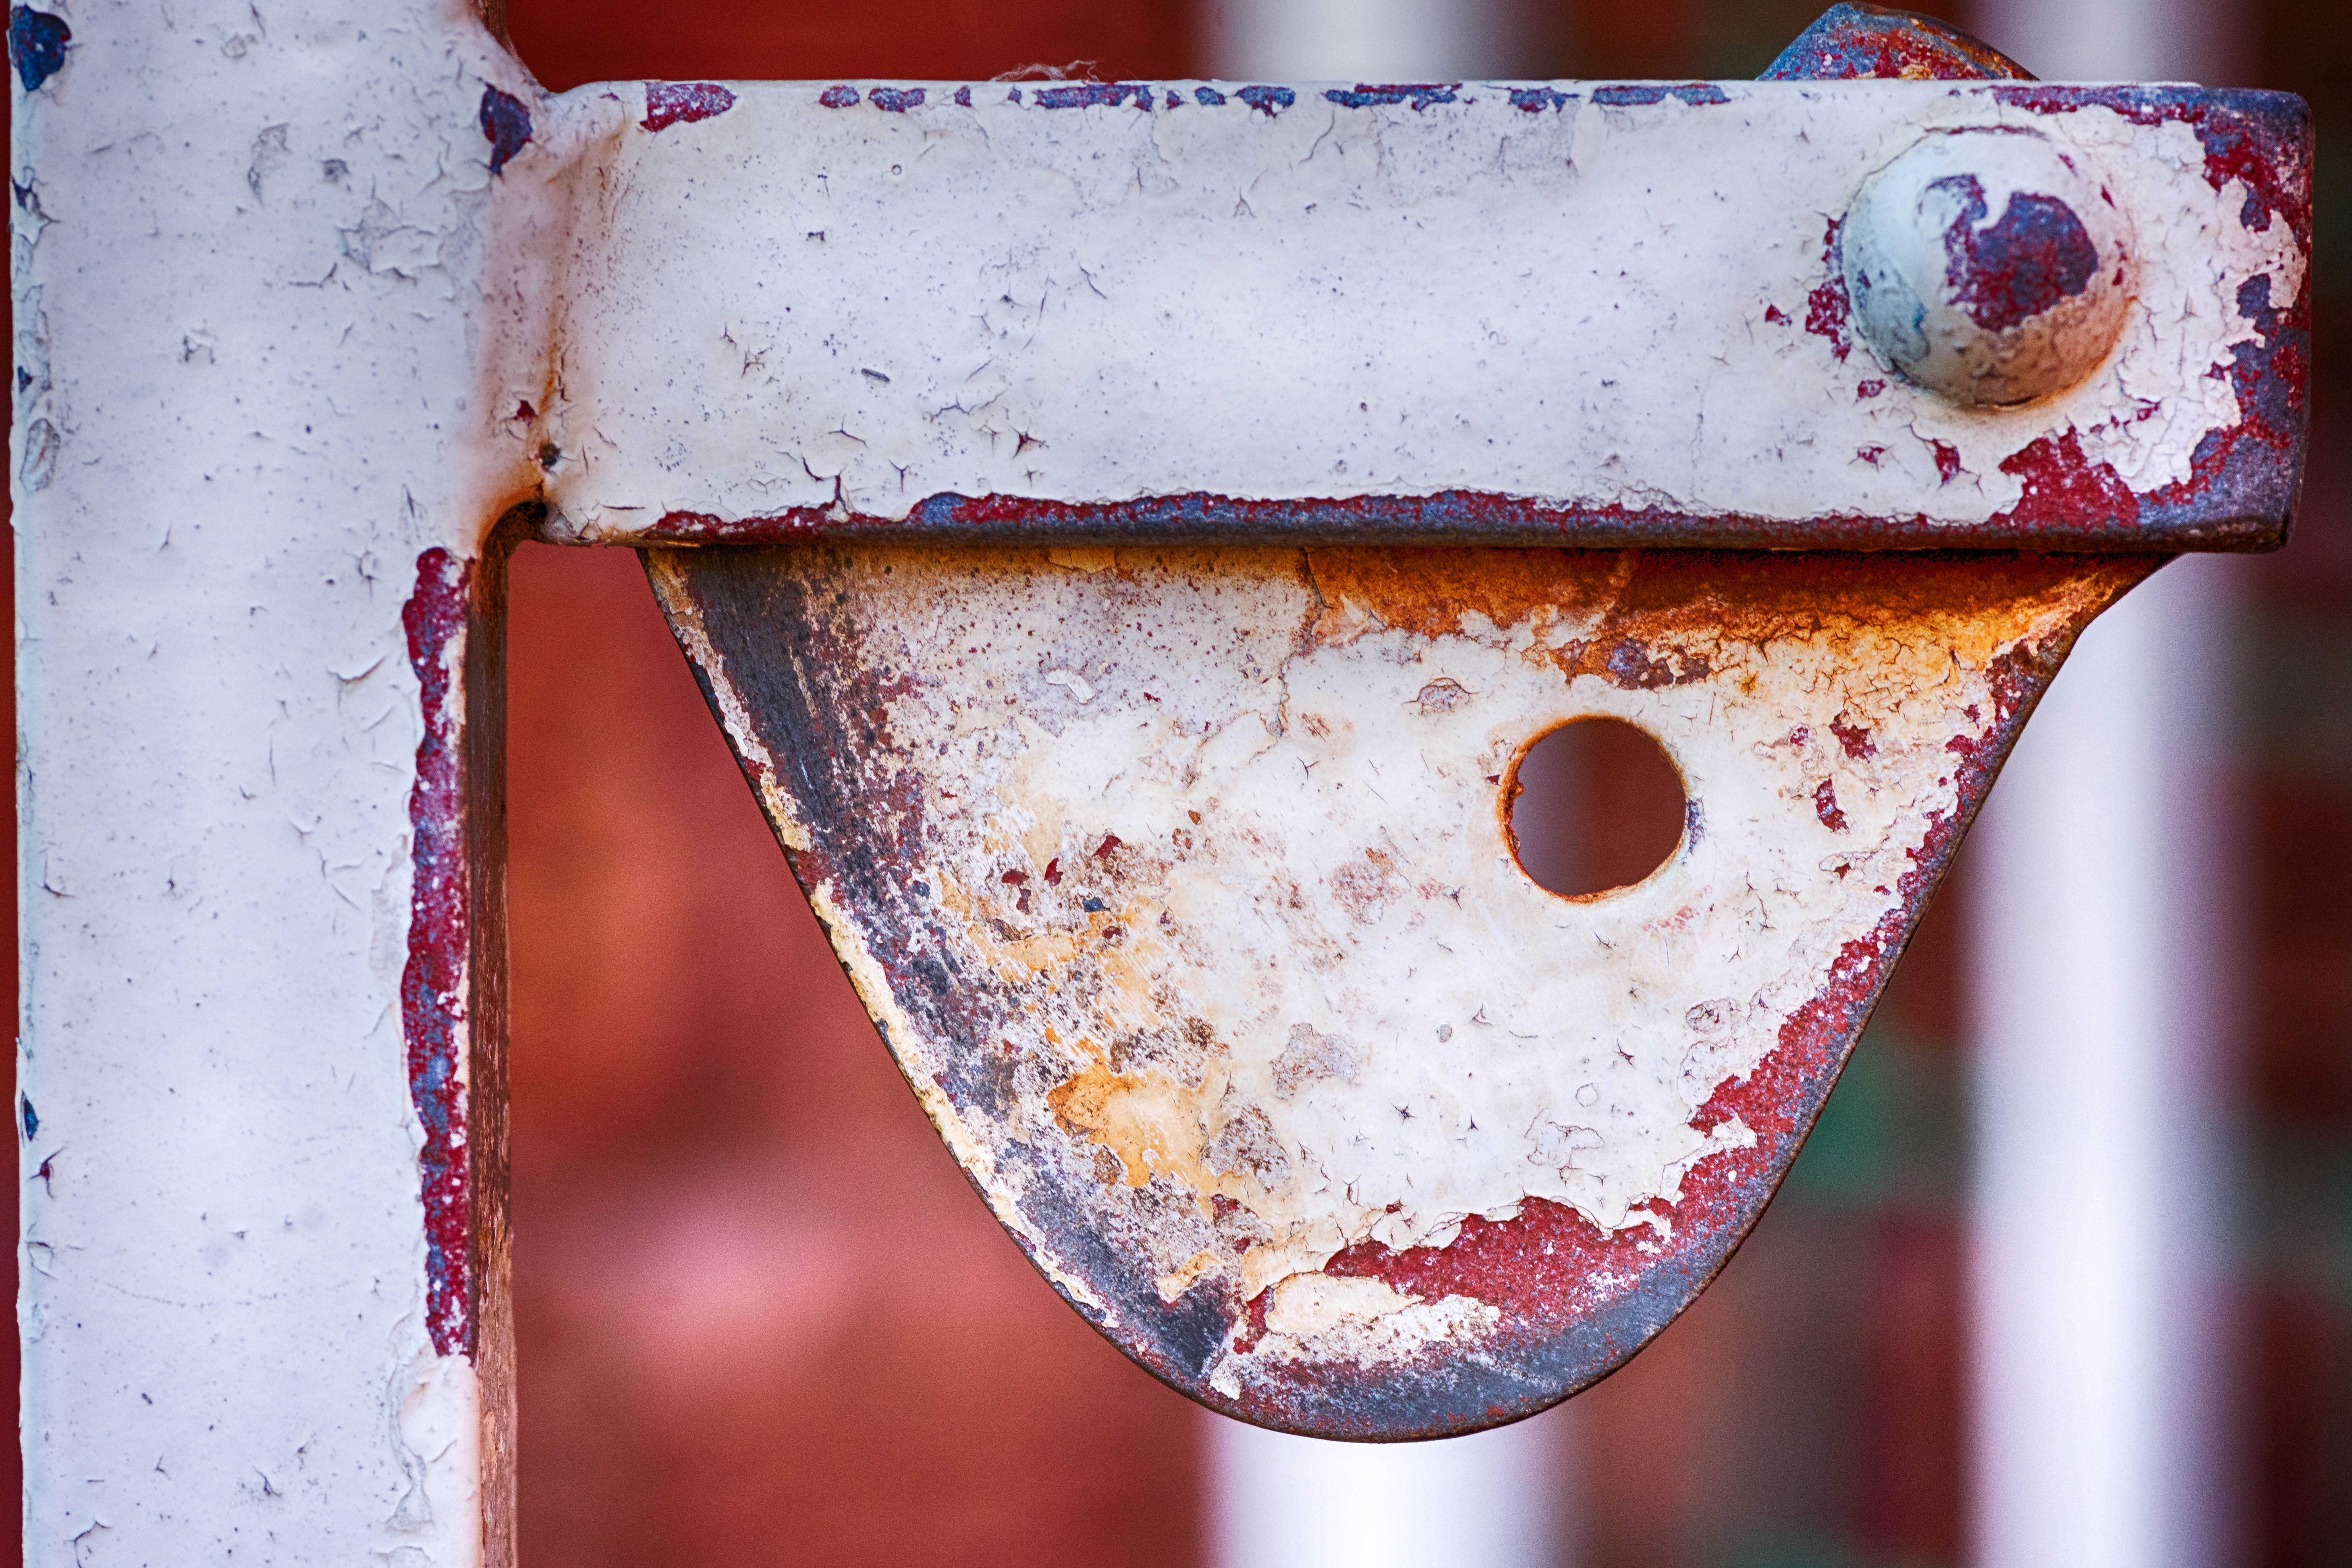
water, glass, red, color, macro, drink, blue, gate, close up, rusty, shape, macro photography